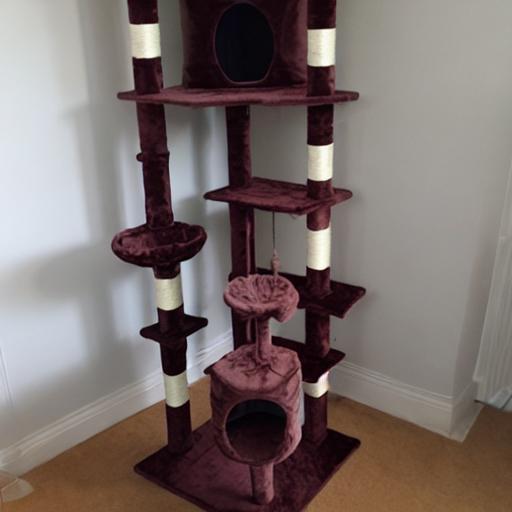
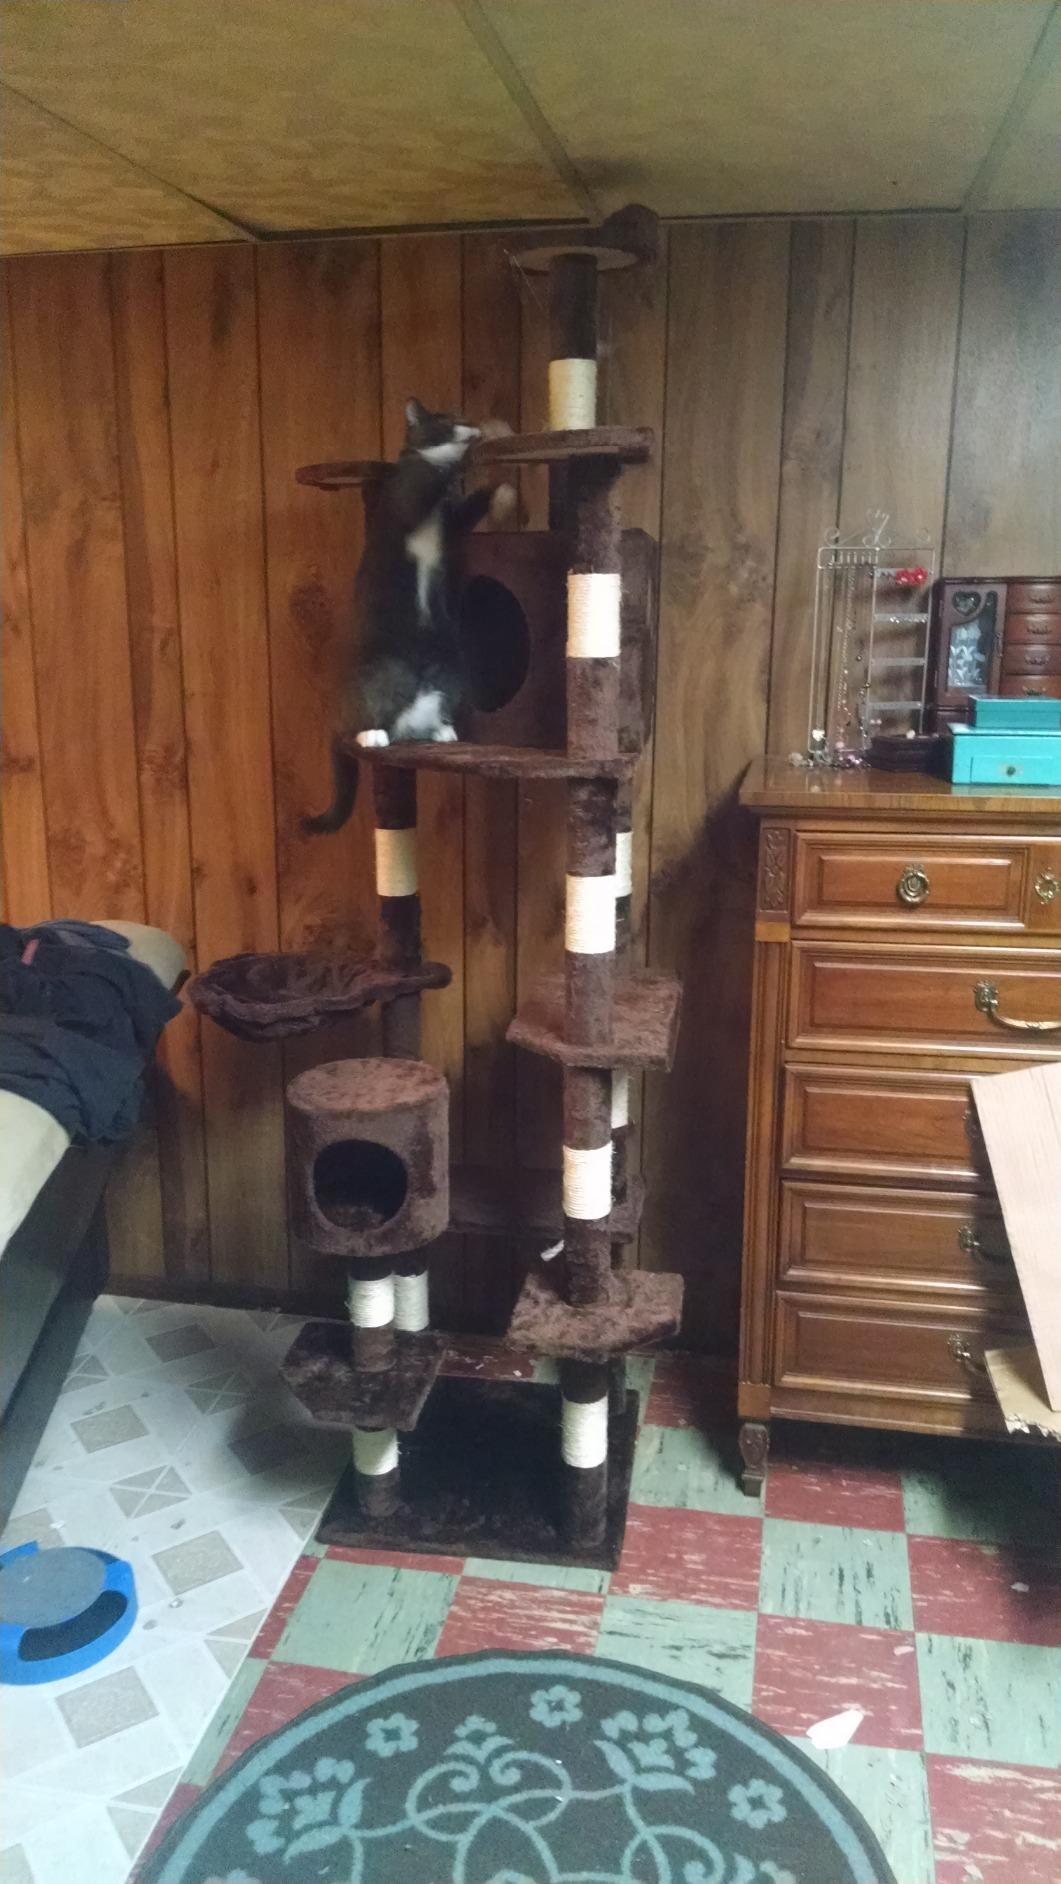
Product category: items_cat tree
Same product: no